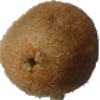
Label: kiwi